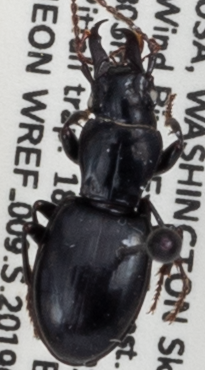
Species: Promecognathus crassus
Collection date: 2019-06-18
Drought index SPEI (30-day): -0.932
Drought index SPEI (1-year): -2.09
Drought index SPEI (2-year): -2.09